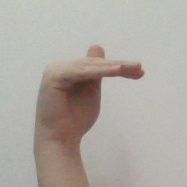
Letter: khaa